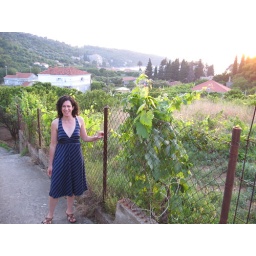
Jenny in her blue dress